Karel Kuttelwascher

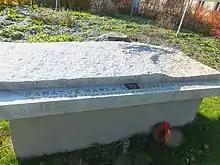
Monument to Kuttelwascher in Svatý Kříž, Havlíčkův Brod, Czech Republic

The squadron was then operating the Hawker Hurricane Mk IIc, painted black for night flying. Each aircraft was equipped with two 45-gallon under-wing auxiliary tanks that extended its airborne time to three to 3½ flying hours and gave a range of about . Armament was two Hispano-Suiza 20mm cannon on each wing, but with only 91 rounds of ammunition. This was enough for only about nine seconds of firing time.